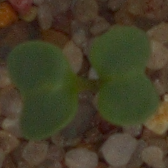
Label: charlock